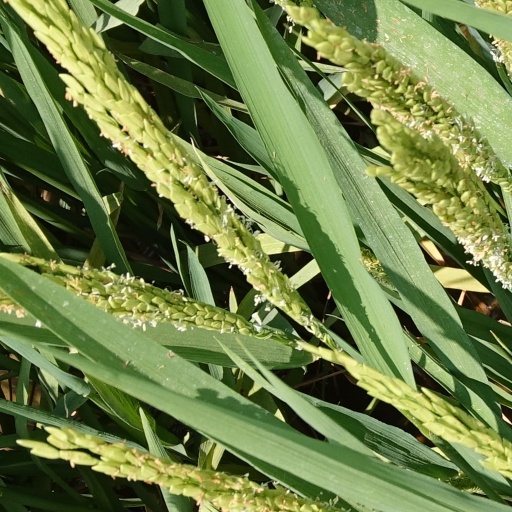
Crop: rice